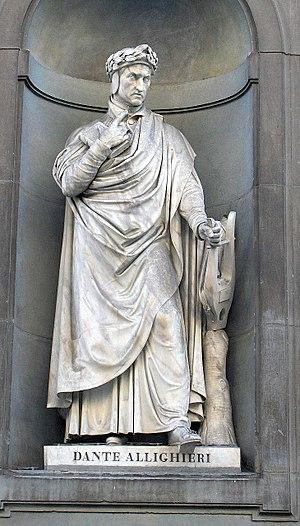
Statue de Dante Alighieri, à Florence au piazzale des Offices (avec une épigraphe comportant l'orthographe ancienne Allighieri). Italiano: Statua di Dante Alighieri di Emilio Demi, sita a Firenze presso la Galleria degli Uffizi (si noti come l'epigrafe riporti la lezione arcaicizzante del cognome, Allighieri).
Le piazzale des Offices ou Piazzale degli Uffizi ou encore Piazzale Uffizi, est initialement un cortile dû à l'architecte Giorgio Vasari allongé qui forme une rue bordée des deux longs bâtiments des Offices de Florence, réunis du côté de l'Arno par un porche à colonnes doriques. Cet espace compris devant la loggiato en architraves à voûtes est délimitée par des piliers qui comportent des niches, dans lesquelles sont placées les statues en hommages à un florilège de grands hommes de Florence et de la Toscane.
Dante Alighieri est un poète, écrivain, penseur et homme politique florentin né entre la mi-mai et la mi-juin 1265 à Florence et mort le 14 septembre 1321 à Ravenne.